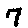
Label: 7